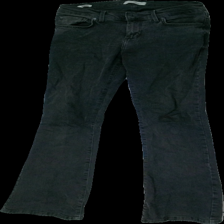
View: front
Type: Jeans
Category: Ladies
Brand: Not in the list
Colors: Black
Material: Unknown
Cut: None
Season: All
Trend: Denim
Stains: Major
Price range: <50
Recommended usage: Export